Burrinjuck Nature Reserve

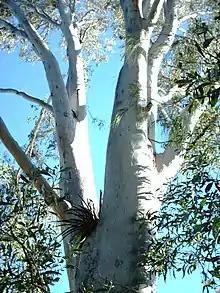
An Australian Blue Gum

Two species listed on the are known to exist in the reserve. The Yass daisy is listed as vulnerable, and the crimson spider orchid is listed as endangered. There are thought to be about 100 crimson spider orchid plants in the reserve, which constitute one of four known populations of the species in New South Wales.